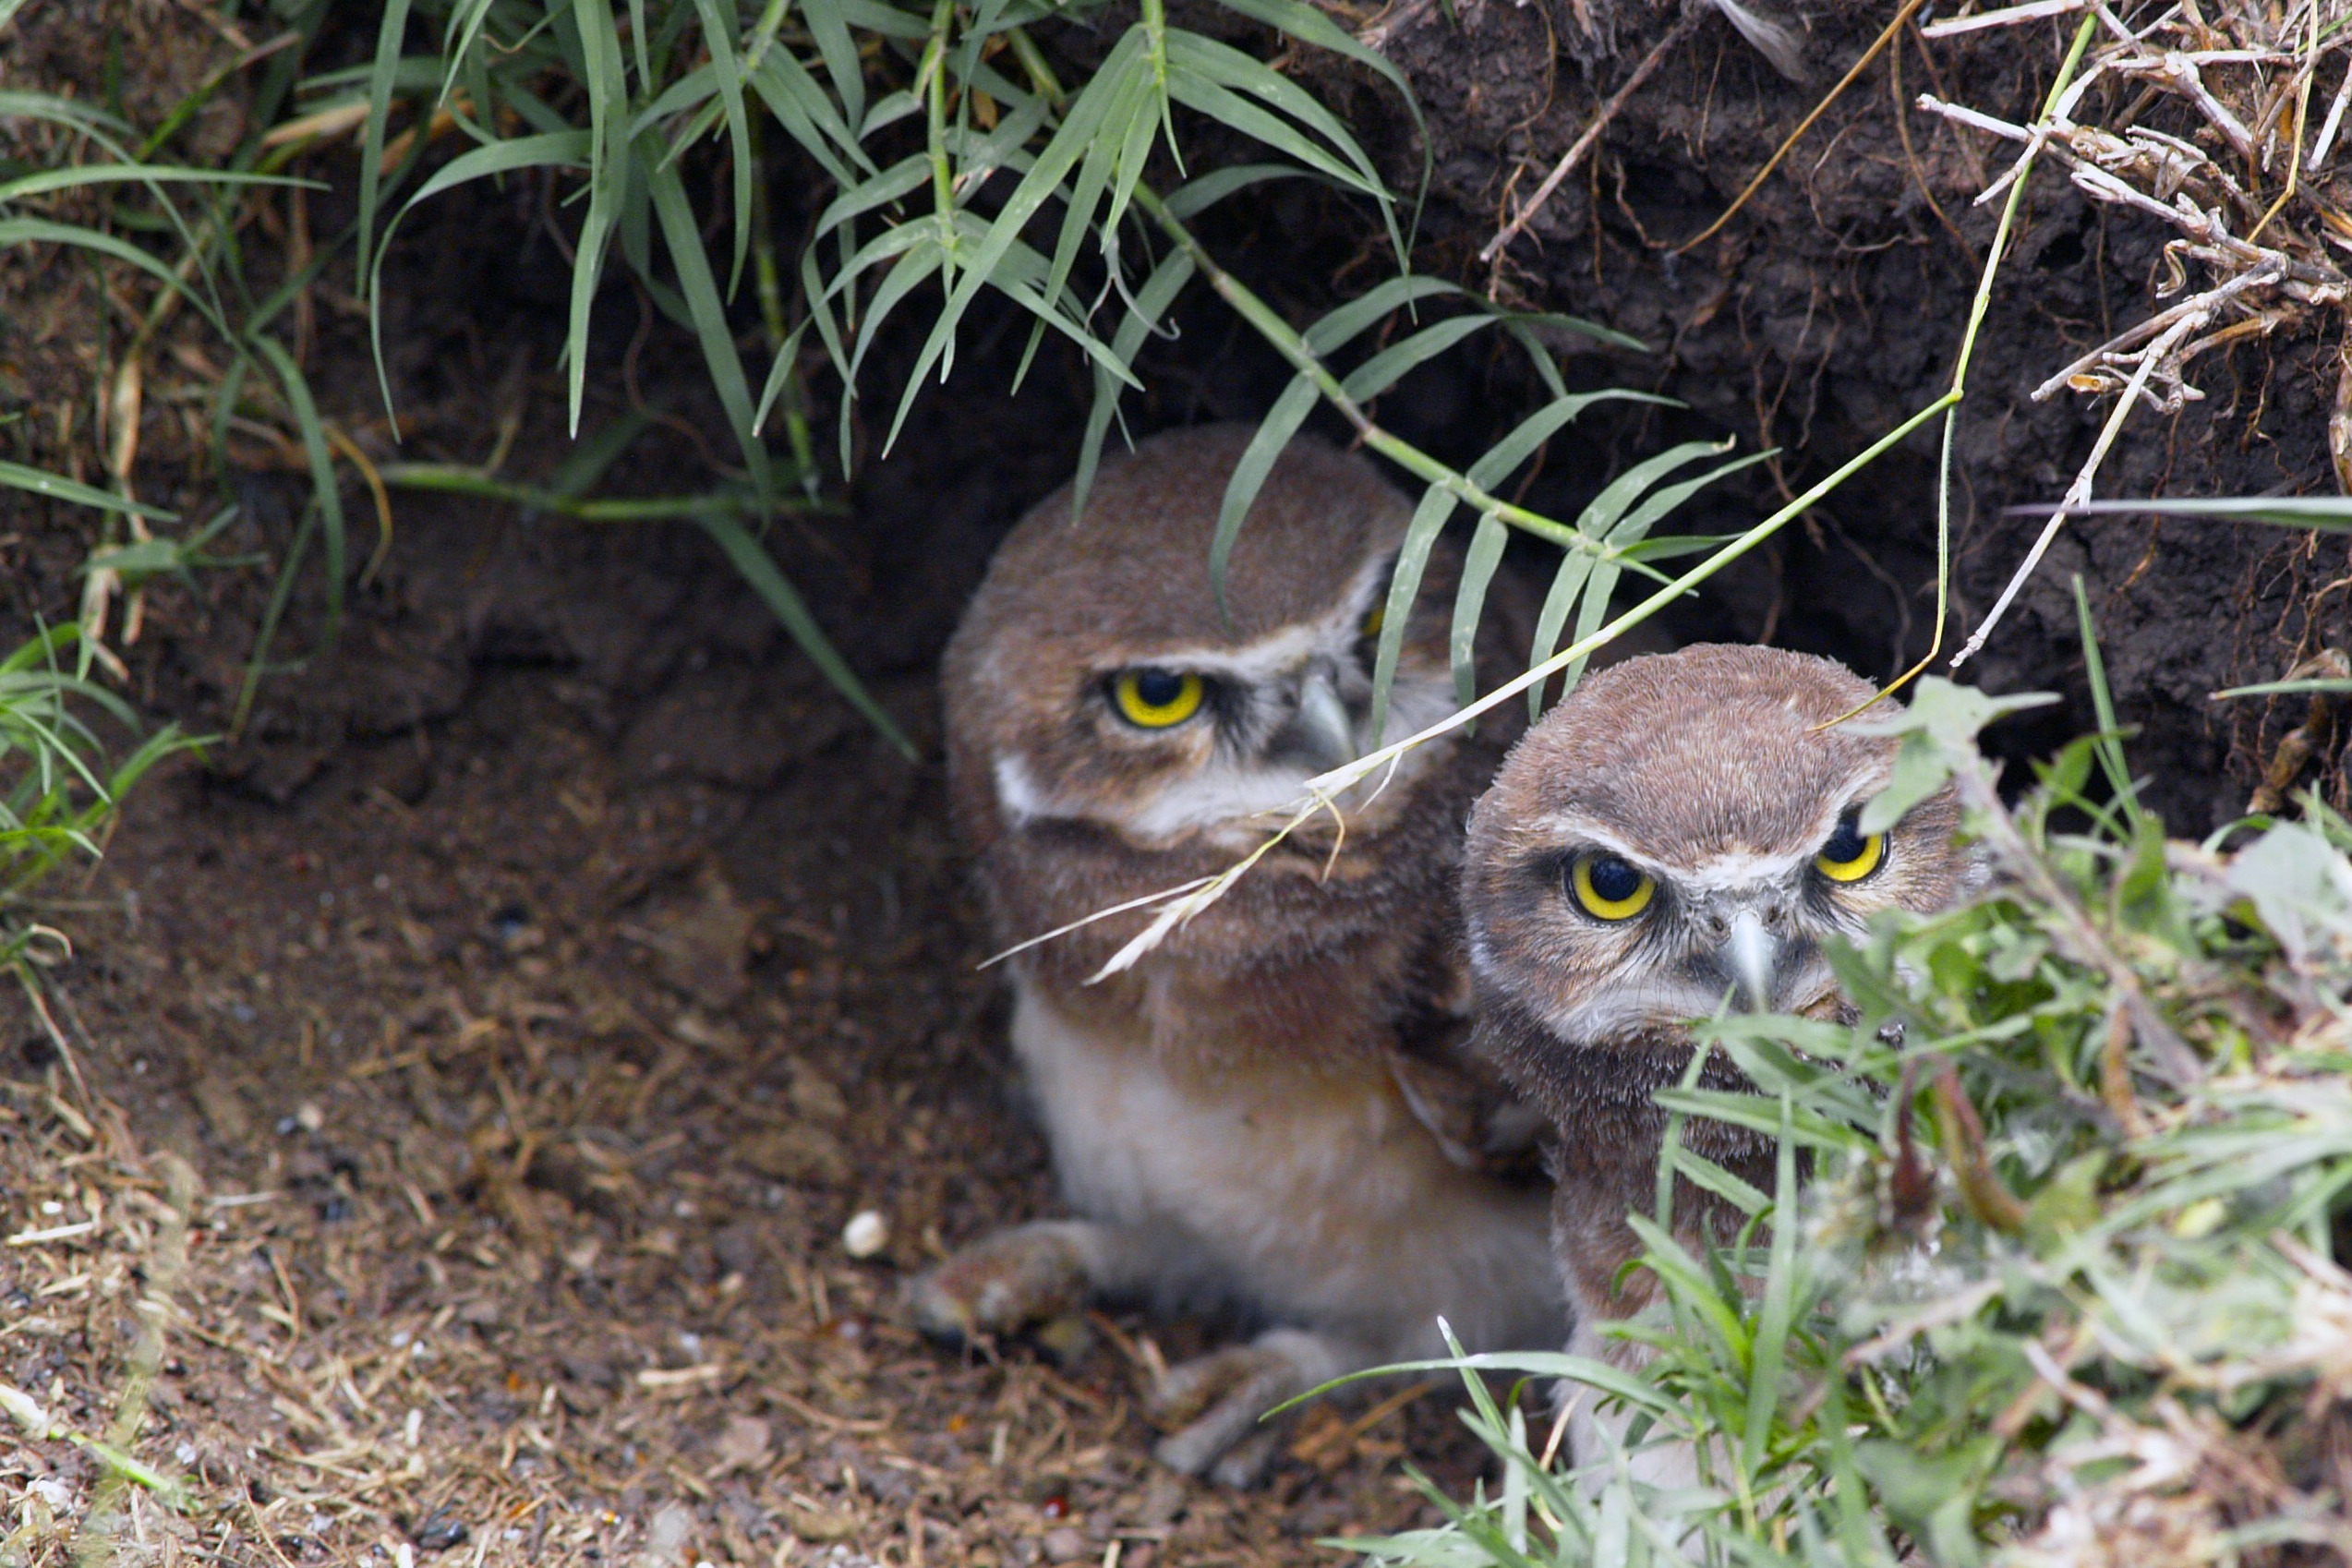
nature, outdoor, wilderness, bird, animal, fly, wildlife, wild, young, beak, mammal, freedom, owl, feather, avian, fauna, majestic, bird of prey, wings, vertebrate, creature